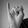
ASL letter: I